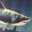
Label: shark